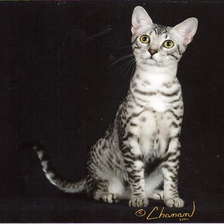
Species: cat
Breed: Egyptian Mau